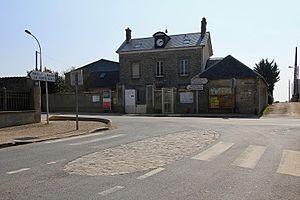
Mairie de La Forêt-Sainte-Croix
La Forêt-Sainte-Croix est une commune française située à cinquante-quatre kilomètres au sud-ouest de Paris dans le département de l'Essonne en région Île-de-France.